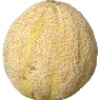
Label: cantaloupe